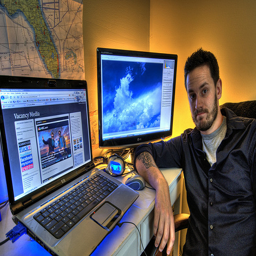
A man in a blue shirt sits at a desk that holds a laptop and a computer monitor.
A man sitting at a table with a laptop and a large monitor.
A man in black shirt sitting next to a computer desk.
A guy sitting at a desk with a laptop and large monitor.
A man is staring straight ahead as he sits in front of two monitors, a laptop with an open screen and a computer monitor.